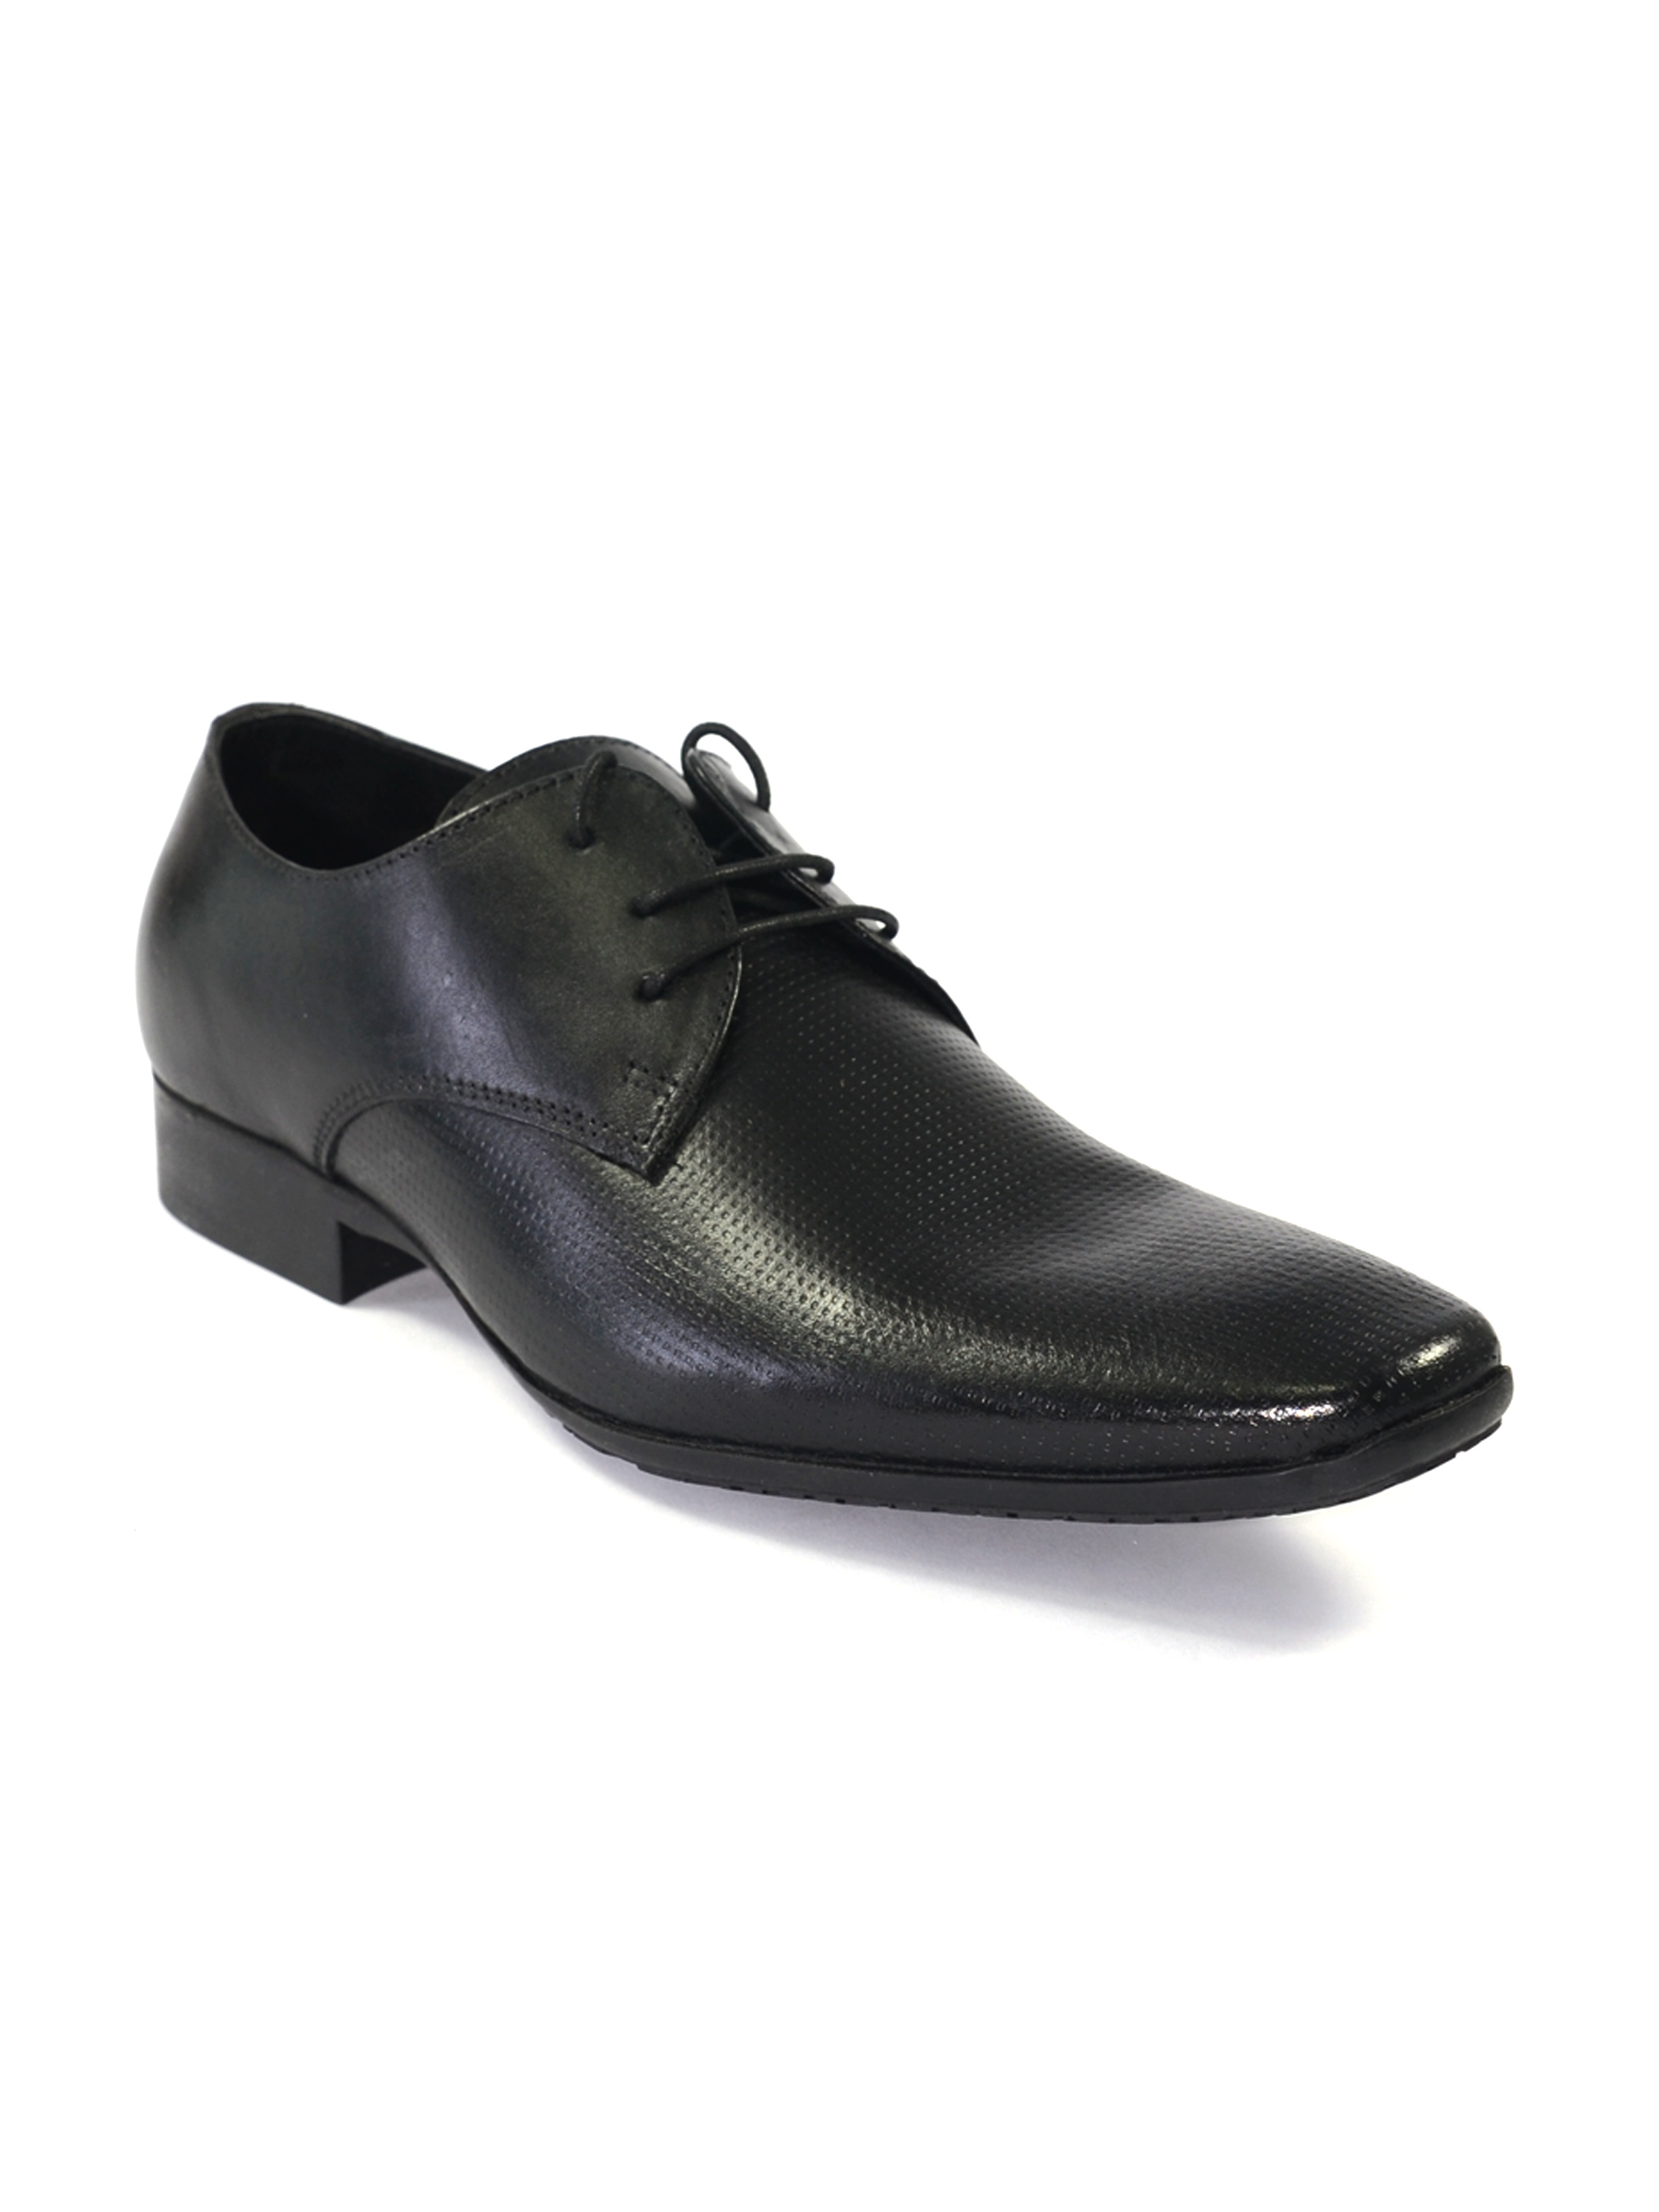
Red Tape Men's Black Formal Shoe
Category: Footwear / Shoes / Formal Shoes
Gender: Men
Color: Black
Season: Winter 2018
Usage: Formal